Aboyne Castle

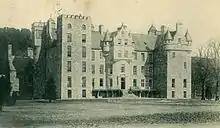
Historical picture of the castle

The structure is three storeys with a basement and attic. The east elevation is symmetrical, while the north (entrance), south, and west are asymmetrical. A heraldic panel is located between the second and third windows of the north elevation, as is a decorative ironwork finial and a weathercock finial. There is a baronial tower house, an angled tower to the north-west, a four-storey basement, and an attic tower to the north. The oldest section of the castle is the north-west which incorporates a balustrade atop a five-storey circular tower that is corbelled to square. This tower was replicated later at the north-east. The castle is harled and lime washed. Eaves are courses, there are several turrets, a possible secret passageway, and a monk's room.